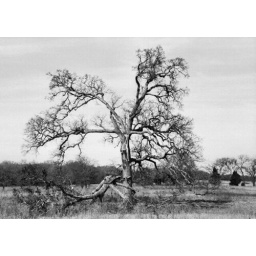
Winter tree in the pasture with it's branch fallen off on the ground